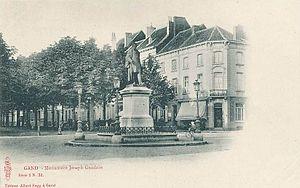
Docteur Joseph Guislain (1797-1860) Médecin psychiatre. Statue à gand érigée en 1887 de la main de Albert Hambresin.
Joseph Guislain, né à Gand, le 2 février 1797 et mort le 1ᵉʳ avril 1860, est un médecin, qui est un des pionniers du traitement de la maladie mentale en Belgique.